Audacious (software)

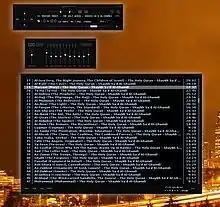
Audacious with Winamp-like interface running on Ubuntu 8.04

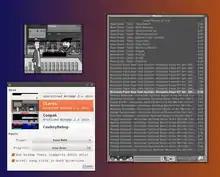
Audacious with external .wsz Skin running on Ubuntu 11.10

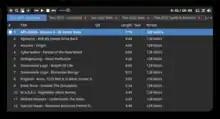
Audacious 4.2, QT interface

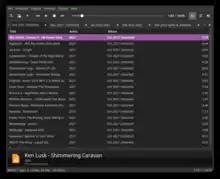
Audacious 4.2, GTK legacy interface

Audacious owes a large portion of its functionality to plug-ins, including all codecs. More features are available via third-party plug-ins.